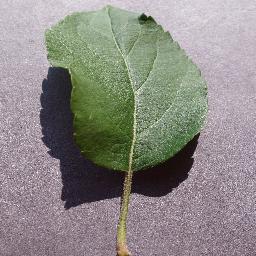
Label: Apple___healthy